Gulfstream G280

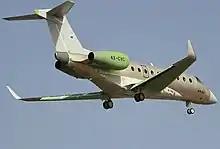
G280 in flight before painting

In 2005, Gulfstream and IAI began designing a follow-on aircraft to the Gulfstream G200. The new model, named "G250", was launched in 2008. Planned improvements included new glass cockpit and engines, larger wing, and heated leading edges.